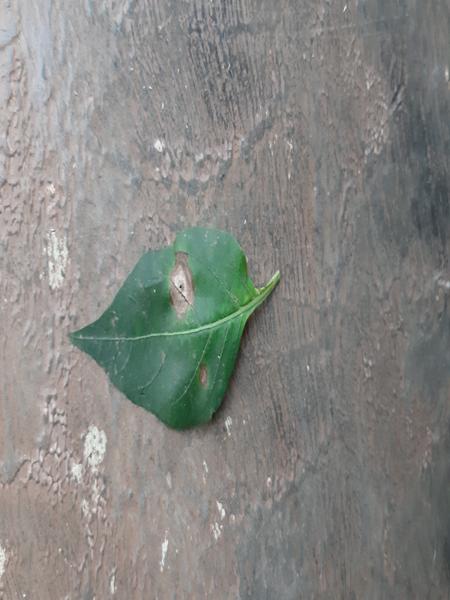
Plant: Chilly